Del Valle Independent School District

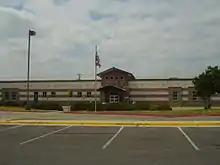
Edward A. Neal Administration Building

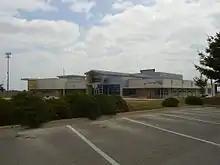
Del Valle Opportunity Center

Del Valle Independent School District (DVISD) is a public school district in the Del Valle community area of unincorporated Travis County, Texas (USA).